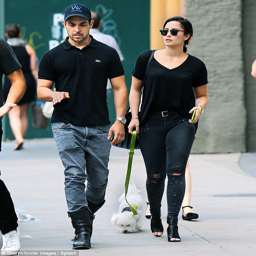
reunited : pop rock artist and actor were spotted last week taking their dog for a walk through filming location after she returned followed the leg